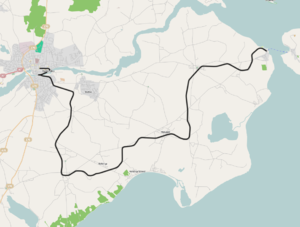
Haderslev Amts Jernbaner / Standsningssteder / Haderslev-Årøsund
Haderslev-Årøsund
Haderslev Amts Jernbaner blev anlagt, mens Sønderjylland var tysk, og hed Die Kleinbahnen des Kreises Hadersleben eller Haderslebener Kreisbahn indtil genforeningen i 1920. Banerne kom i folkemunde til at hedde "Perle" eller "e lillebahn".